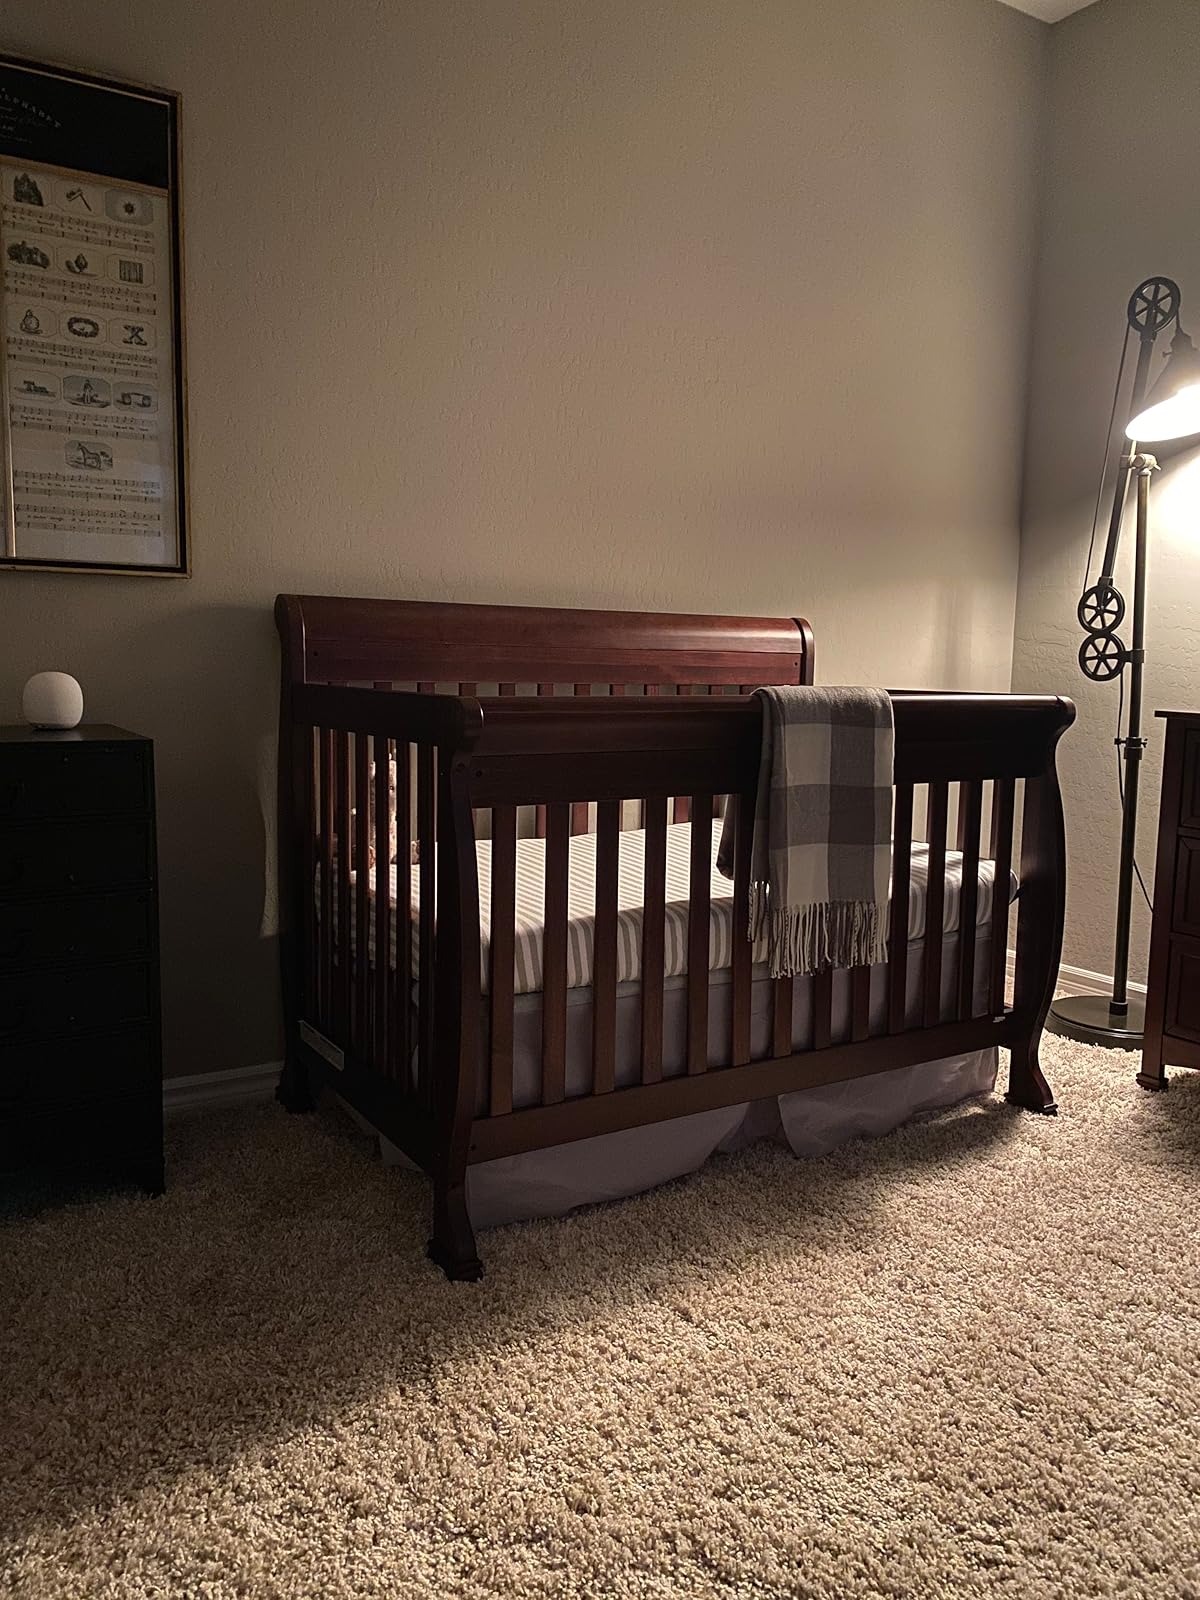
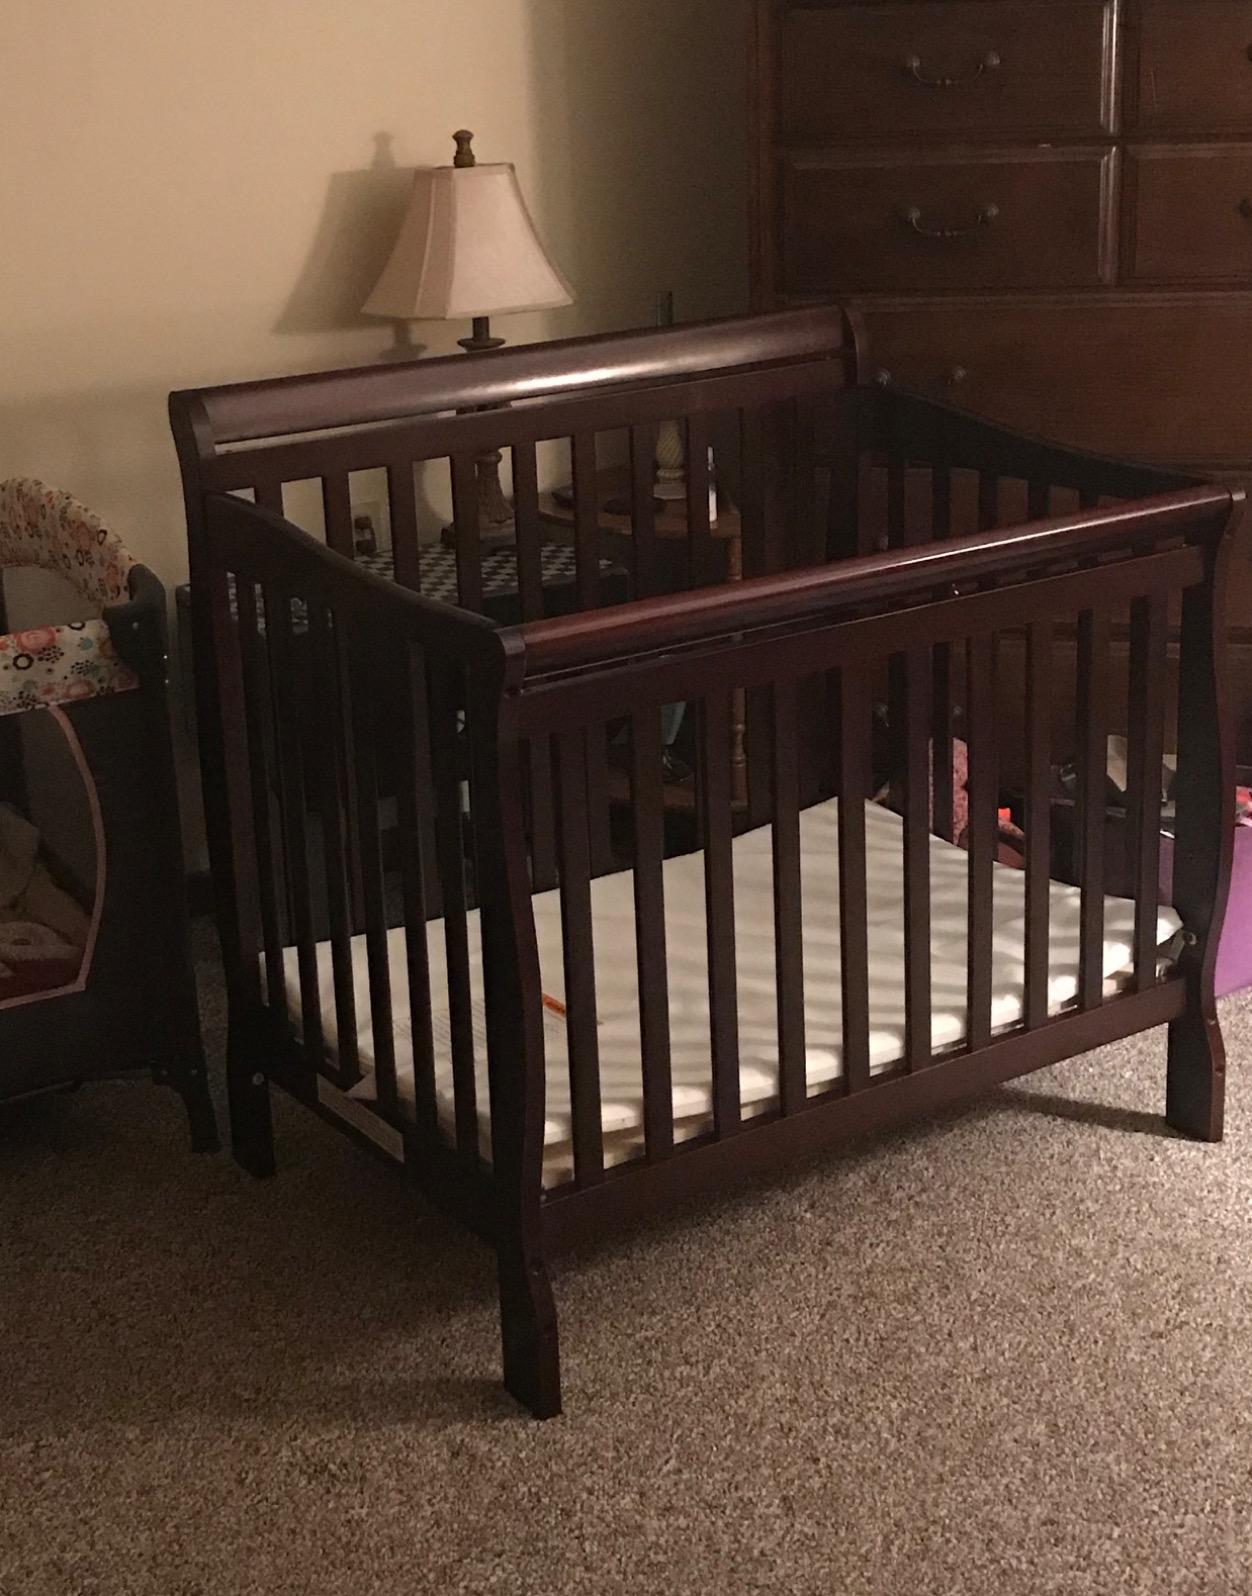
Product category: products_crib
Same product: no